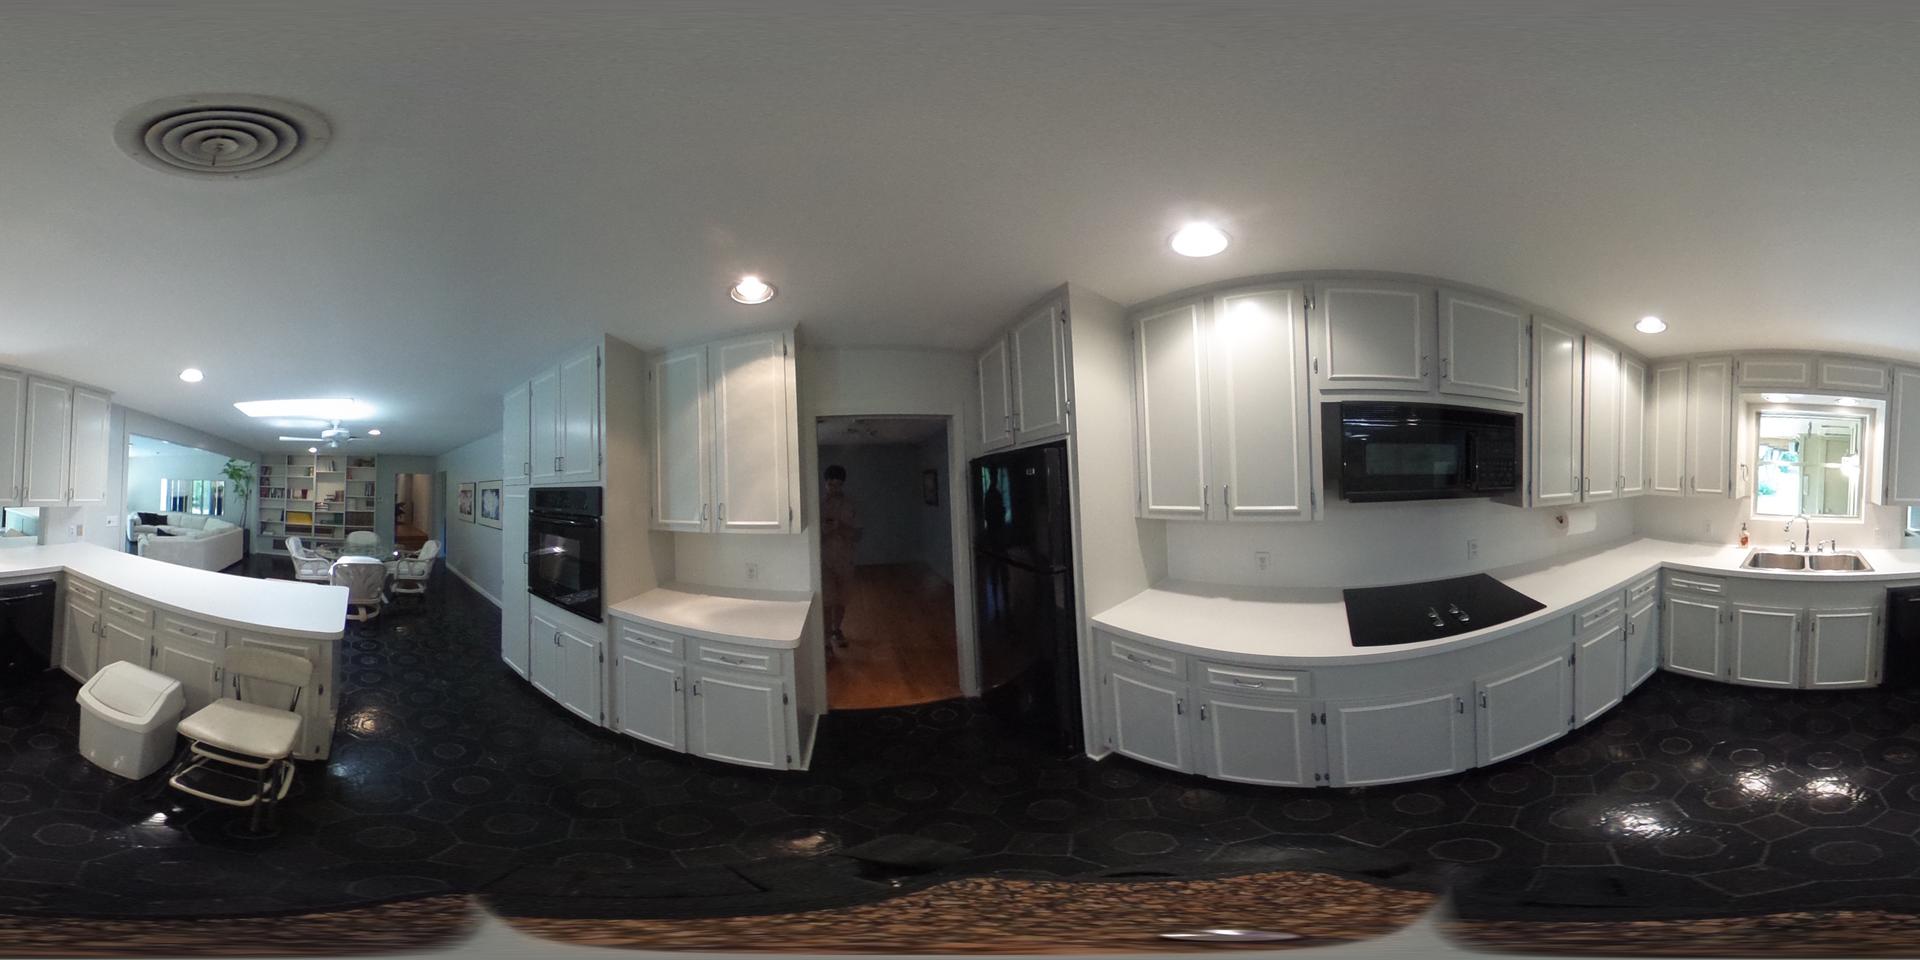
Referred object: White trash can in the kitchen

Referred object: turn slightly right to find the refrigerator

Referred object: the microwave above the stovetop